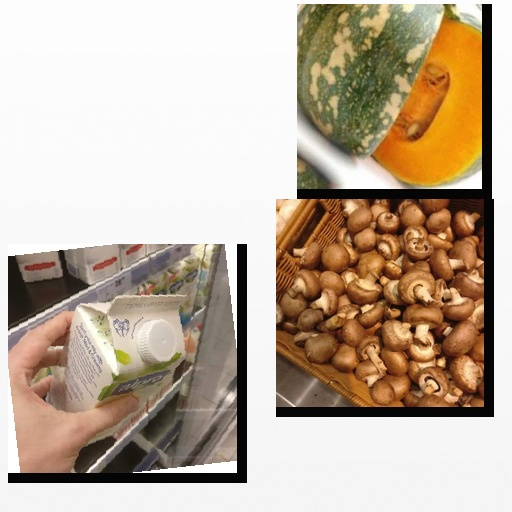
Food items: pumpkin, soyghurt, mushroom